Daredevil season 1

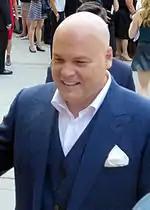
Vincent D'Onofrio's performance as Wilson Fisk was one of the highlights of the series for critics.

The review aggregator website Rotten Tomatoes reported a 99% approval rating with an average rating of 8.1/10 based on 72 reviews. The website's critical consensus reads, "With tight adherence to its source material's history, high production quality, and a no-nonsense dramatic flair, "Daredevil" excels as an effective superhero origin story, a gritty procedural, and an exciting action adventure." Metacritic, which uses a weighted average, assigned a score of 75 out of 100, based on 22 critics, indicating "generally favorable" reviews.